Type V ship

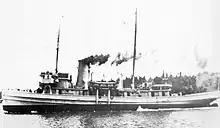
"Compeller" Tugboat on first on test runs, a type V3-S-AH2, built in 1944, by the Puget Sound Shipbuilding Company at Olympia, Washington, US Navy YN-14

Named after lighthouses, the V4-M-A1's were the largest and most powerful tugs in the world when they were built in 1943. They had steel hulls, with a displacement of , long, with a beam of , and a draft of . The V4-M-A1 had a maximum speed of . There were two engine manufacturers: National Supply Company, with 8–cylinder sets of , and the Enterprise Engine & Trading Company, with 6–cylinders and power. The V4-M-A1's were operated by Moran Towing & Transportation, in New York, on behalf of the War Shipping Administration.